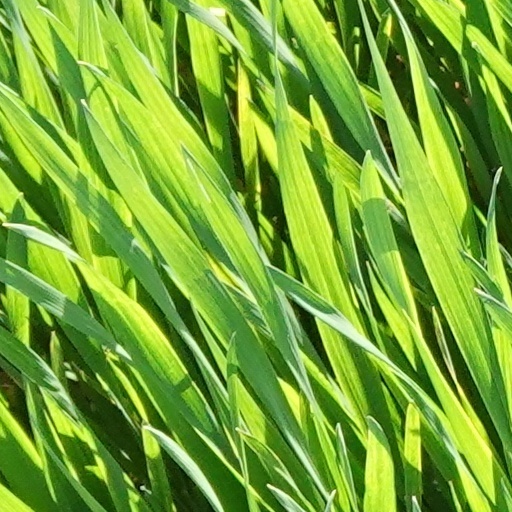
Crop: wheat